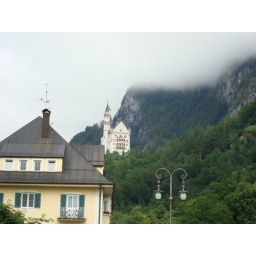
a castle near the clouds